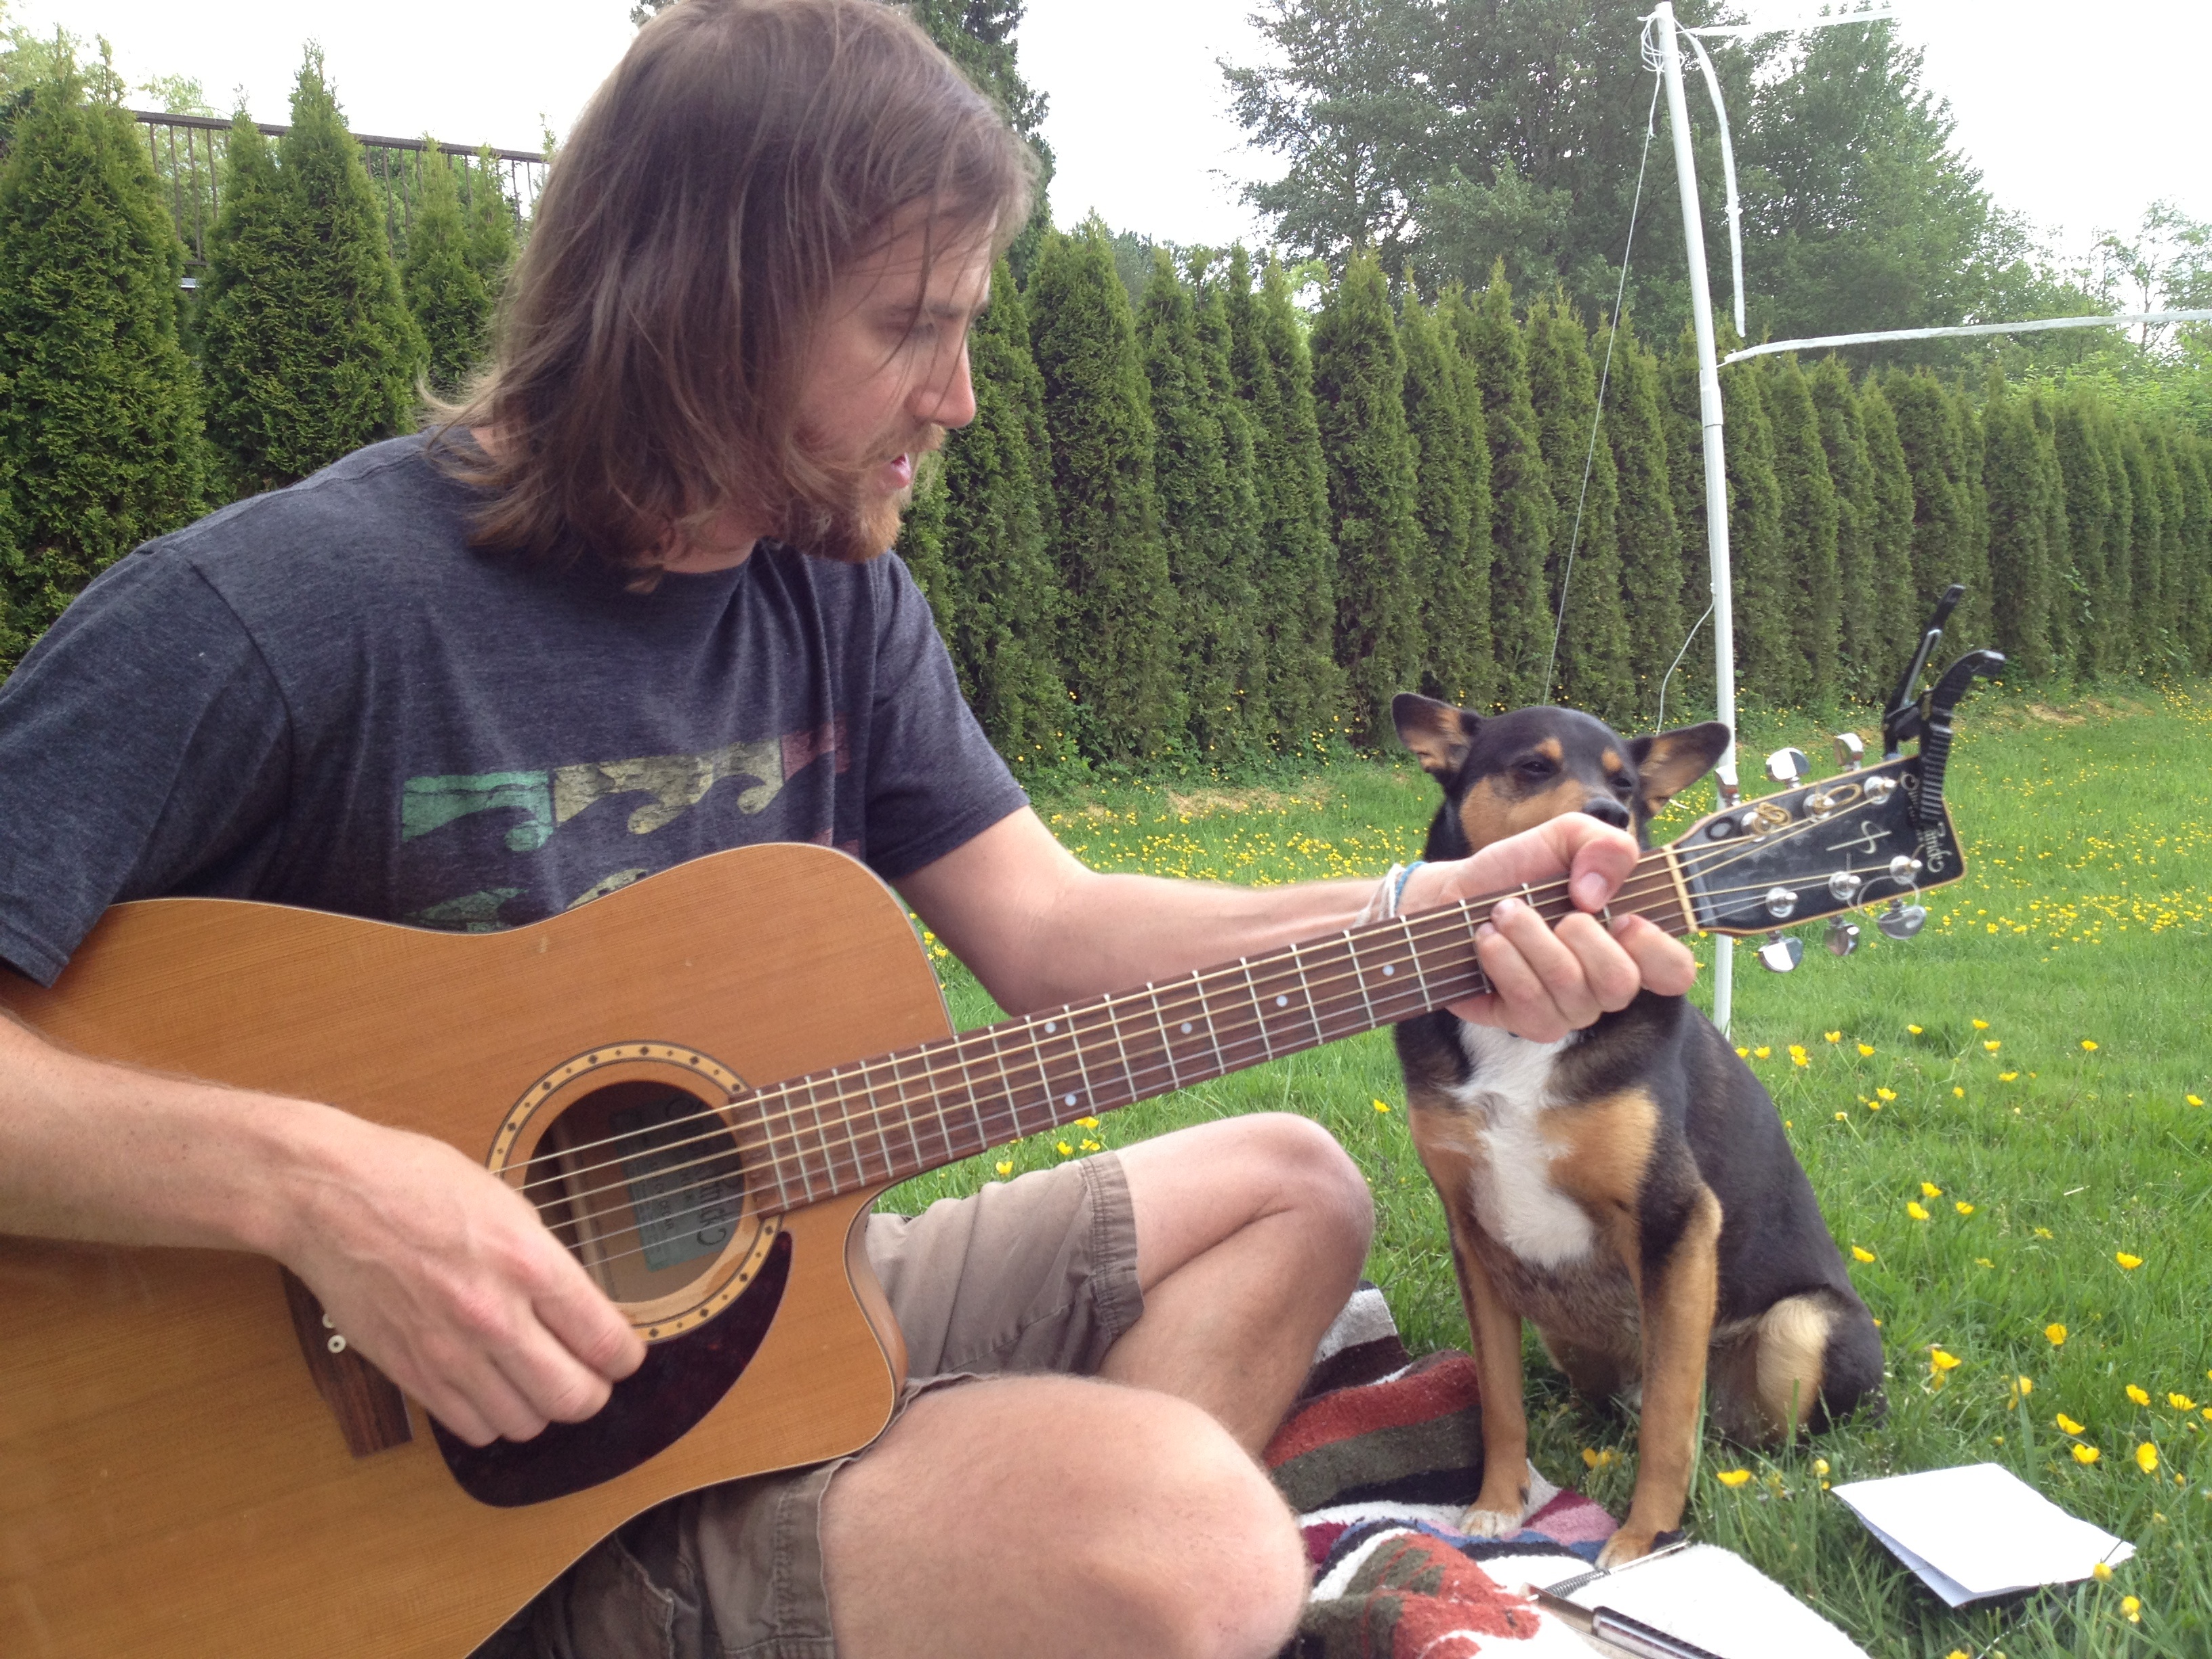
guitar, string instrument, plucked string instruments